Kolbuszowa

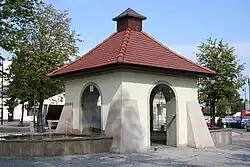
Old town well at the Market Square

The name of the town comes from the land owner Kolbusz. It appeared for the first time in 1503 in place where Poręby Wielkie used to exist. The town, which administratively belonged to Sandomierz Voivodeship in the Lesser Poland Province, was probably founded before 1683, when it was mentioned in a trade regulating document of Józef Karol Lubomirski. Kolbuszowa was located on an important trade route from Sandomierz to Przemyśl. As the owners of the area were the Leliwa Tarnowski, Kolbuszowa belonged to Sandomierz County. With regard to the Roman Catholic Church, Kolbuszowa was within the diocese of Kraków, but in 1786 it was moved under the jurisdiction of the diocese of Tarnów.